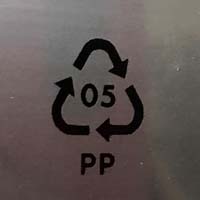
Plastic recycling code class: 5_polypropylene_PP